Dead zone (ecology)

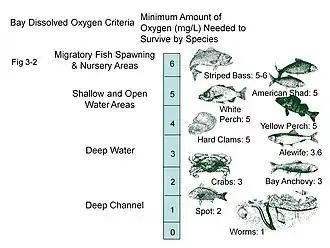
Dissolved oxygen levels required by various species in Chesapeake Bay

According to the National Geographic, the Chesapeake Bay was one of the first hypoxic zones to be identified in the 1970s. The Chesapeake Bay experiences seasonal hypoxia due to high nitrogen levels. These nitrogen levels are caused by urbanization, there are multiple factories that pollute the atmosphere with nitrogen, and agriculture, the opposite side of the bay is used for poultry farming, which produces a lot of manure that ends up running off into the Chesapeake Bay.